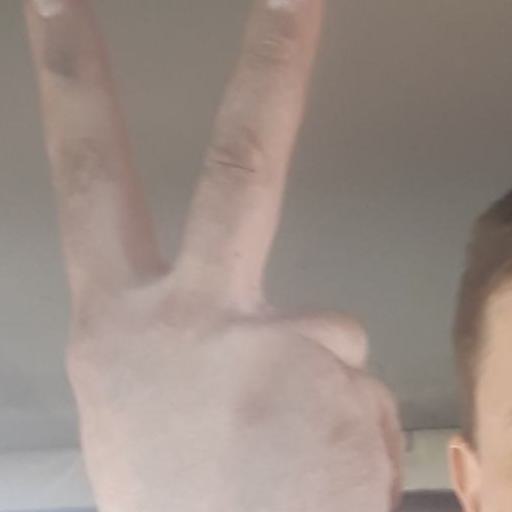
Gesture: peace_inverted